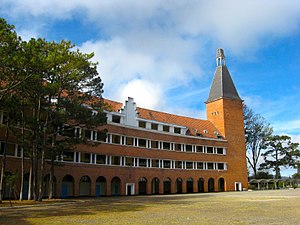
Da Lat
Dalat er en by i Vietnam, med en befolkningen er på ca. 300.000 mennesker. Det er en turistby beliggende i højlandet. Franskmændene begyndte opførelsen af Dalat i begyndelsen af det 20. århundrede. Der er mange villaer i fransk stil her.